Nishi-Hamada Station

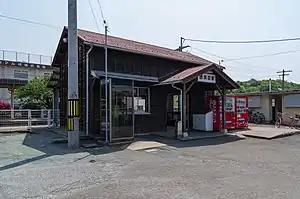
Nishi-Hamada Station, May 2012

is a passenger railway station located in the city of Hamada, Shimane Prefecture, Japan. It is operated by the West Japan Railway Company (JR West).